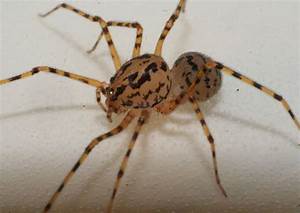
Label: ragno